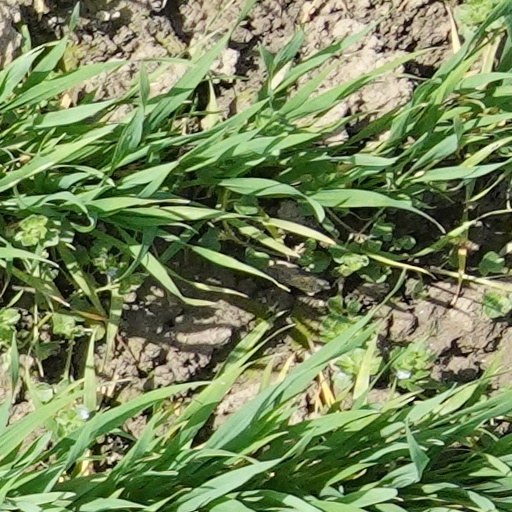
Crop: wheat